Question: Please indicate a possible affordance area of baseball bat that can be used for holding
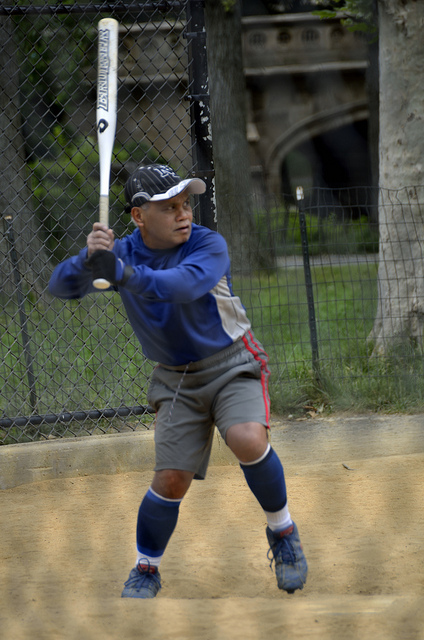
Answer: [89.5, 183.5, 118.5, 294.5]